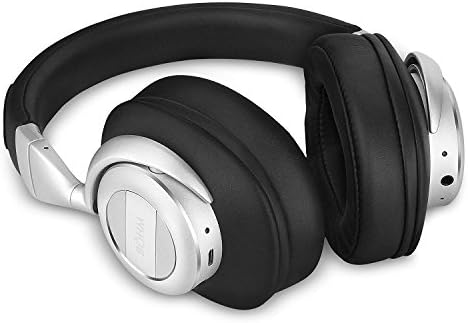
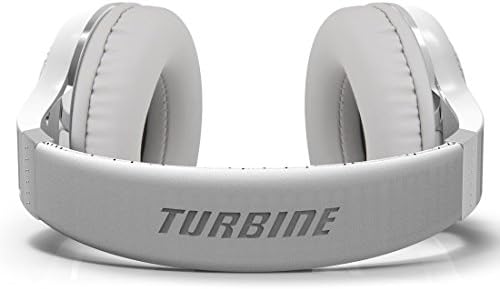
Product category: headphones
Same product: no